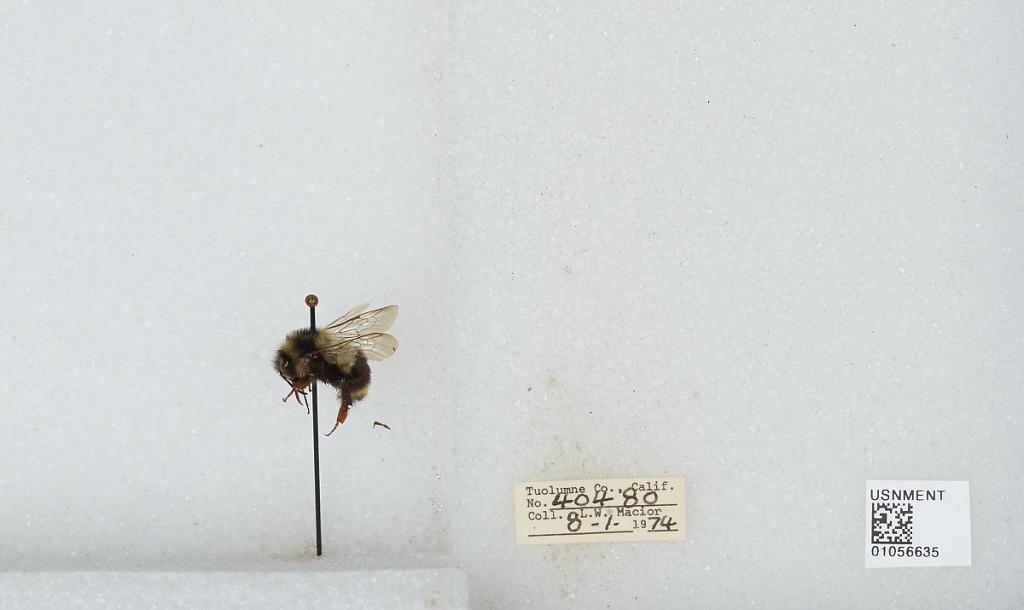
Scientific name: Bombus bifarius nearcticus
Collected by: L. Macior
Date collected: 1974-8-1
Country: United States
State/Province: California
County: Tuolumne
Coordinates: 38.02, -119.93